Imre Komora

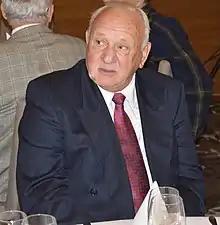
Komora in 2013

Imre Komora (5 June 1940 – 15 August 2024) was a Hungarian footballer, who played as a midfielder for Szombathelyi Haladás and Budapest Honvéd. For the Hungary national team, he participated in the 1964 European Nations' Cup. He also won a gold medal in football at the 1964 Summer Olympics.